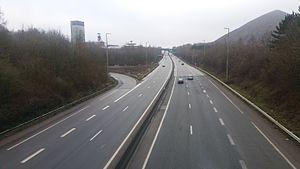
Vue de l'A21 à Loos-en-Gohelle au niveau de l'échangeur 8 (Lens-Ouest).
L’autoroute A21, également appelée rocade minière, relie l'A26 au niveau de Bully-les-Mines à l'A2 au niveau de Douchy-les-Mines, en contournant les villes de Lens et Douai. Elle a vocation de relier ces dernières à Valenciennes. En 2009, elle a remplacé à l'est la N455. Tout comme l'A211, elle fait partie du ressort de la Direction interdépartementale des Routes Nord.